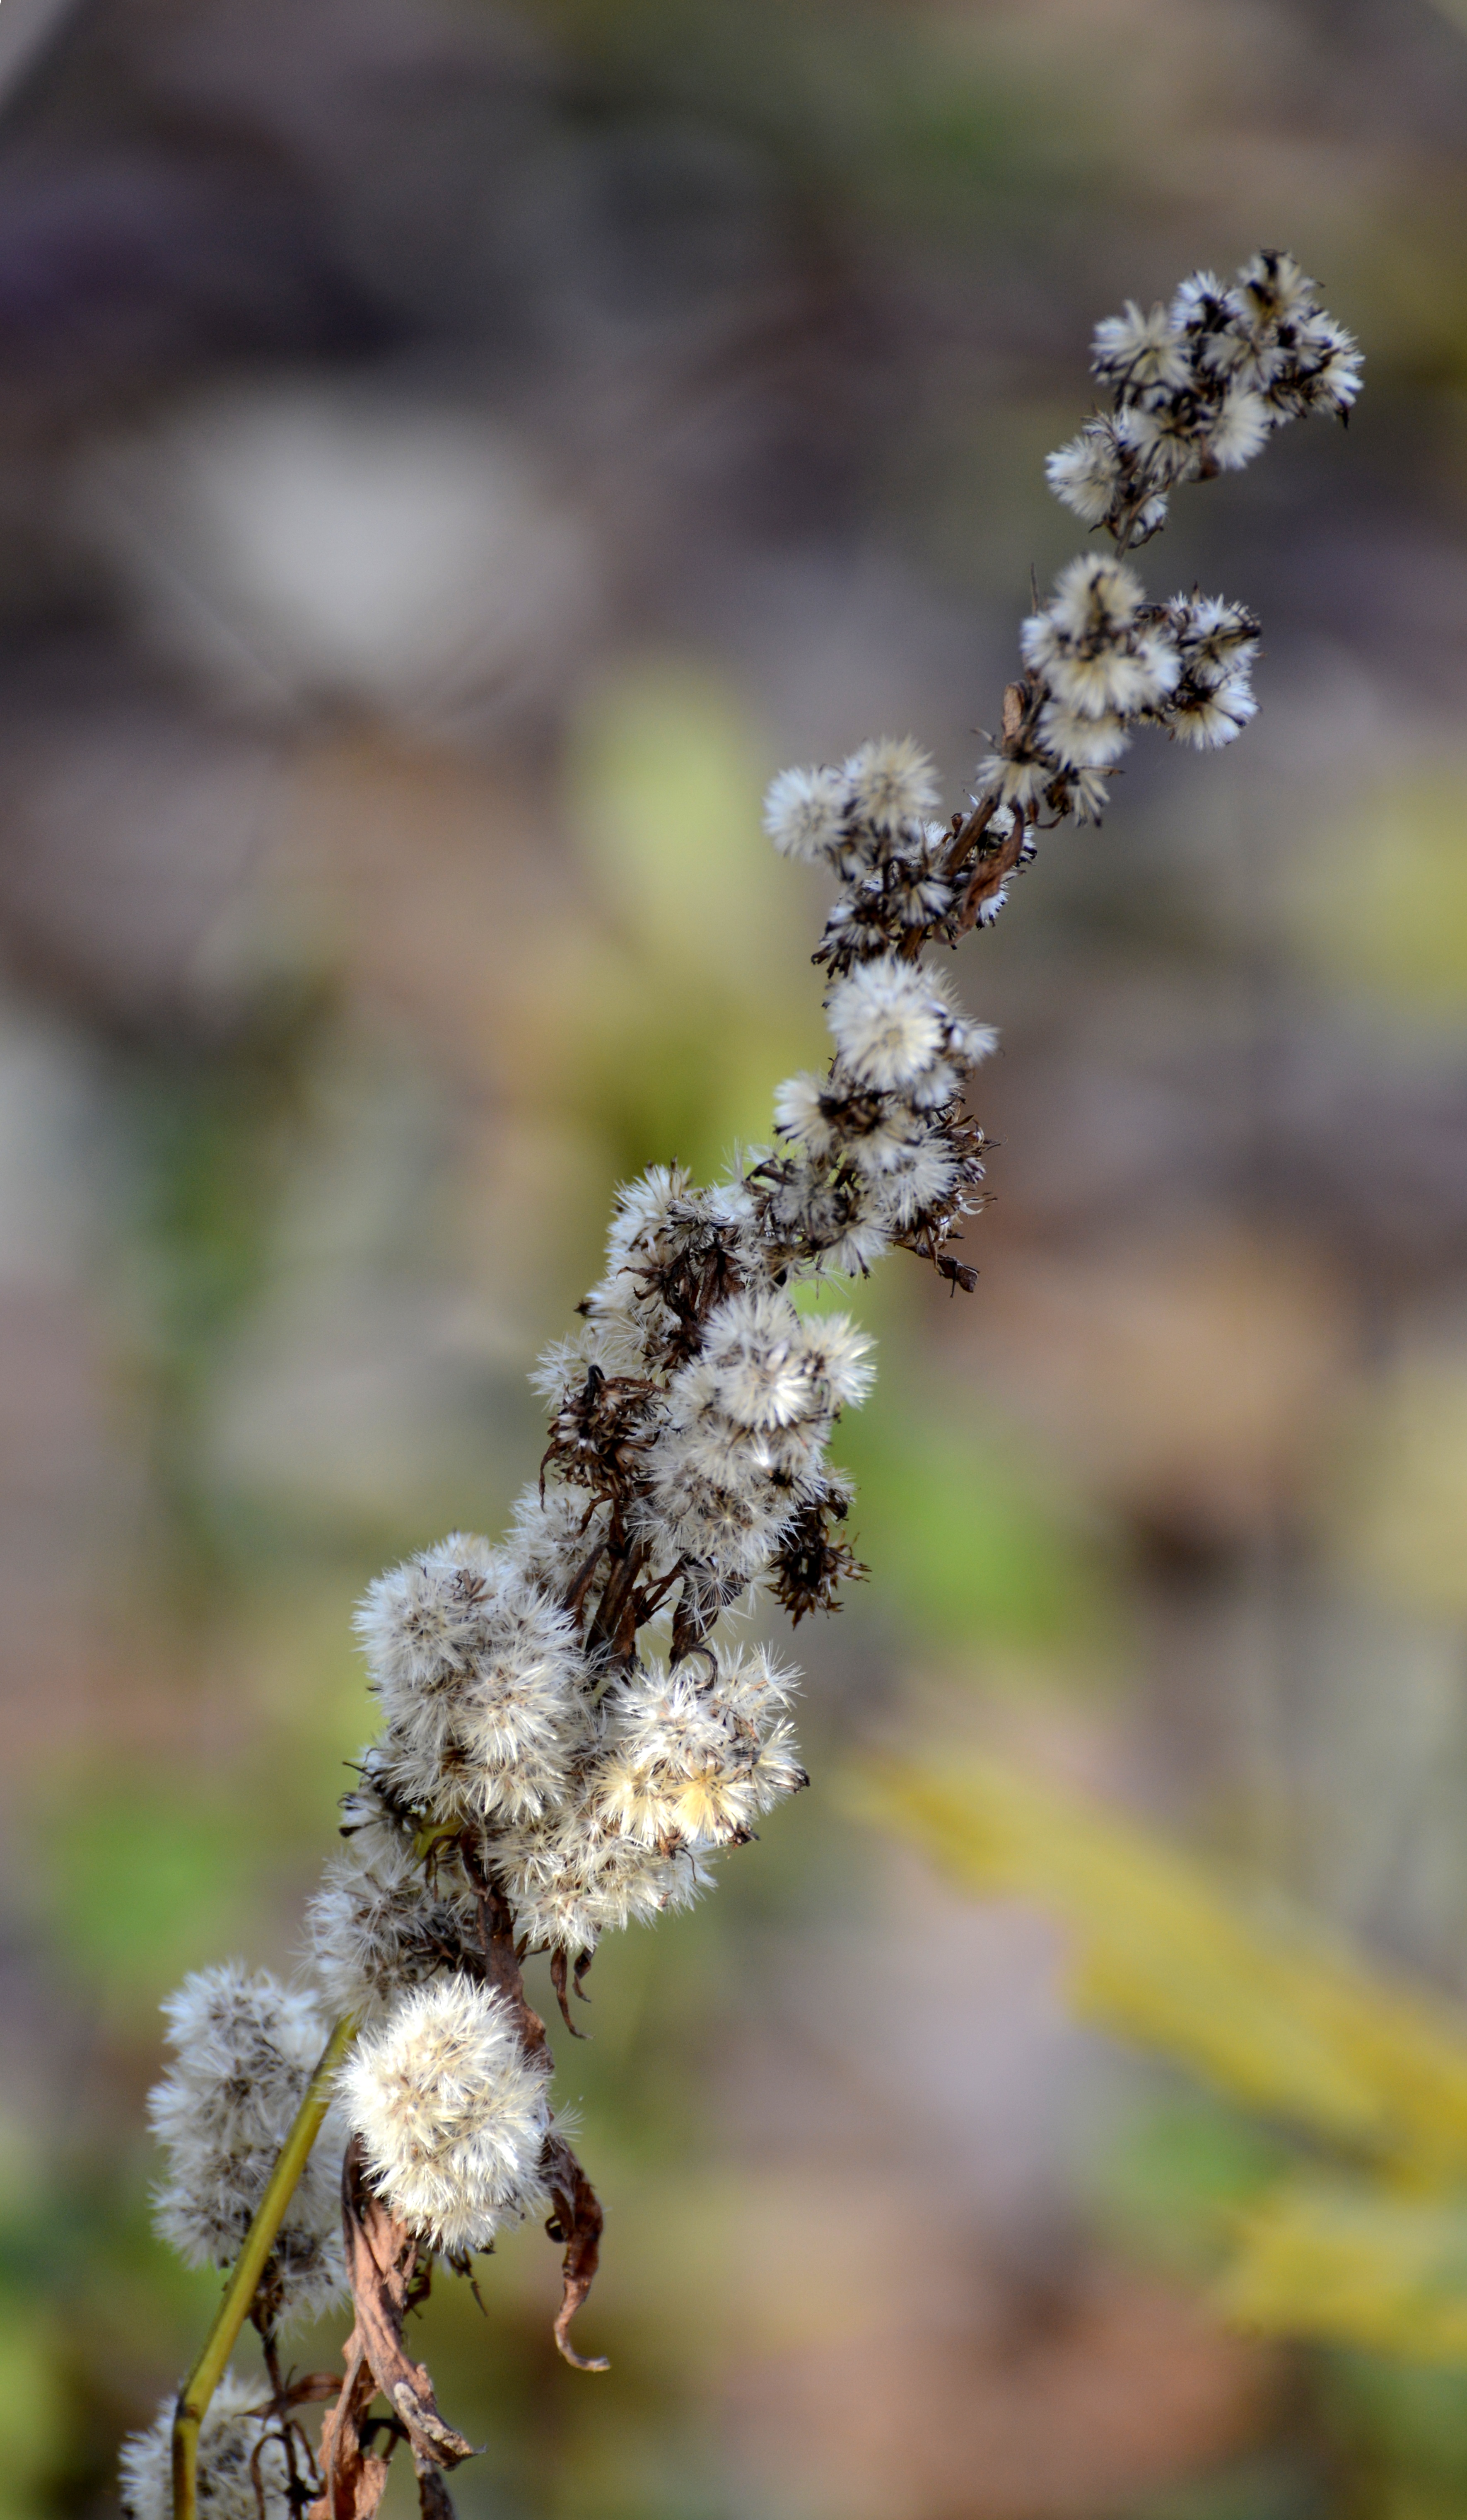
tree, nature, branch, blossom, plant, photography, leaf, flower, frost, spring, green, produce, autumn, botany, nikon, flora, season, fauna, wildflower, flowers, close up, shrub, moscow, nikkor, russia, bud, d800, 70300mm, moskau, supershot, nikond800, moscou, 70300mmf4556gvr, solntsevo, solncevo, macro photography, flowering plant, plant stem, land plant